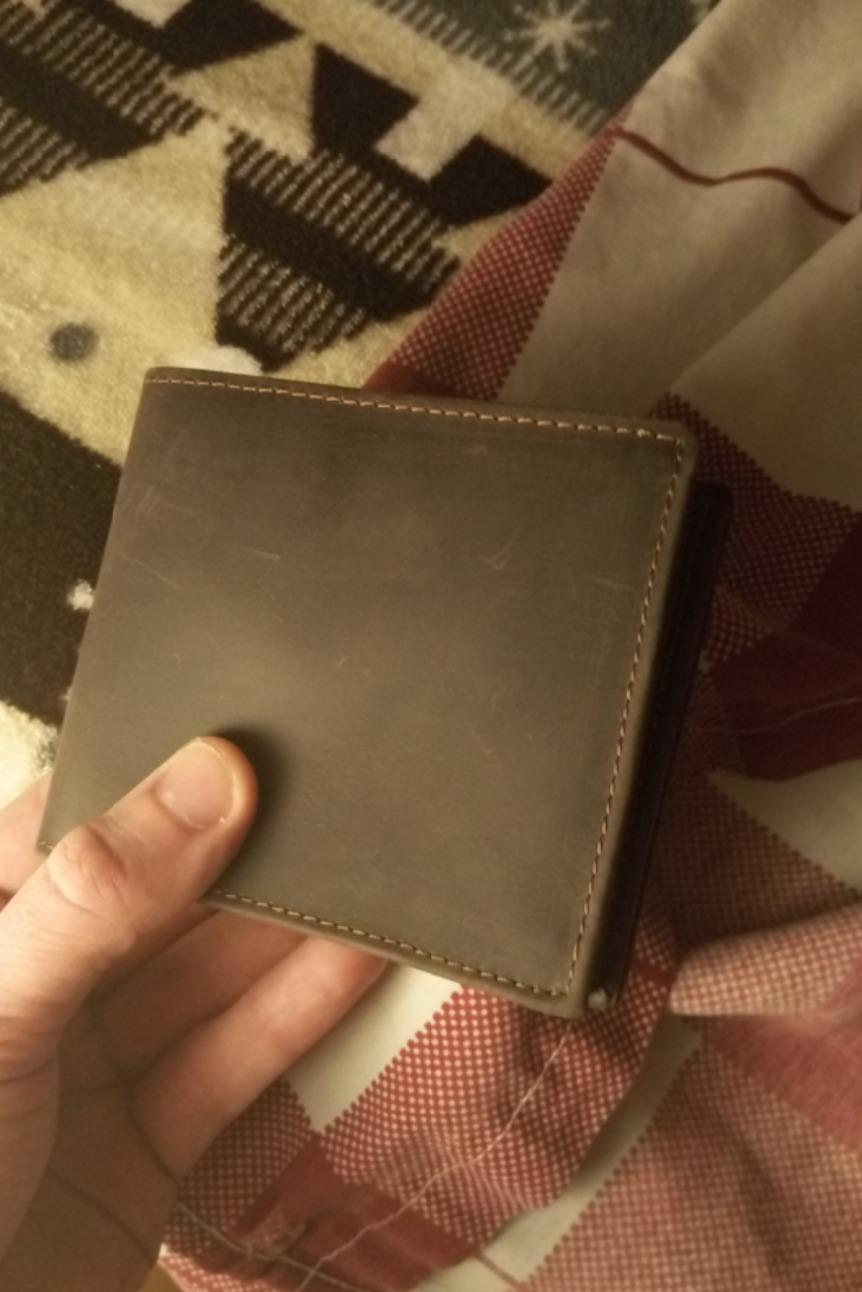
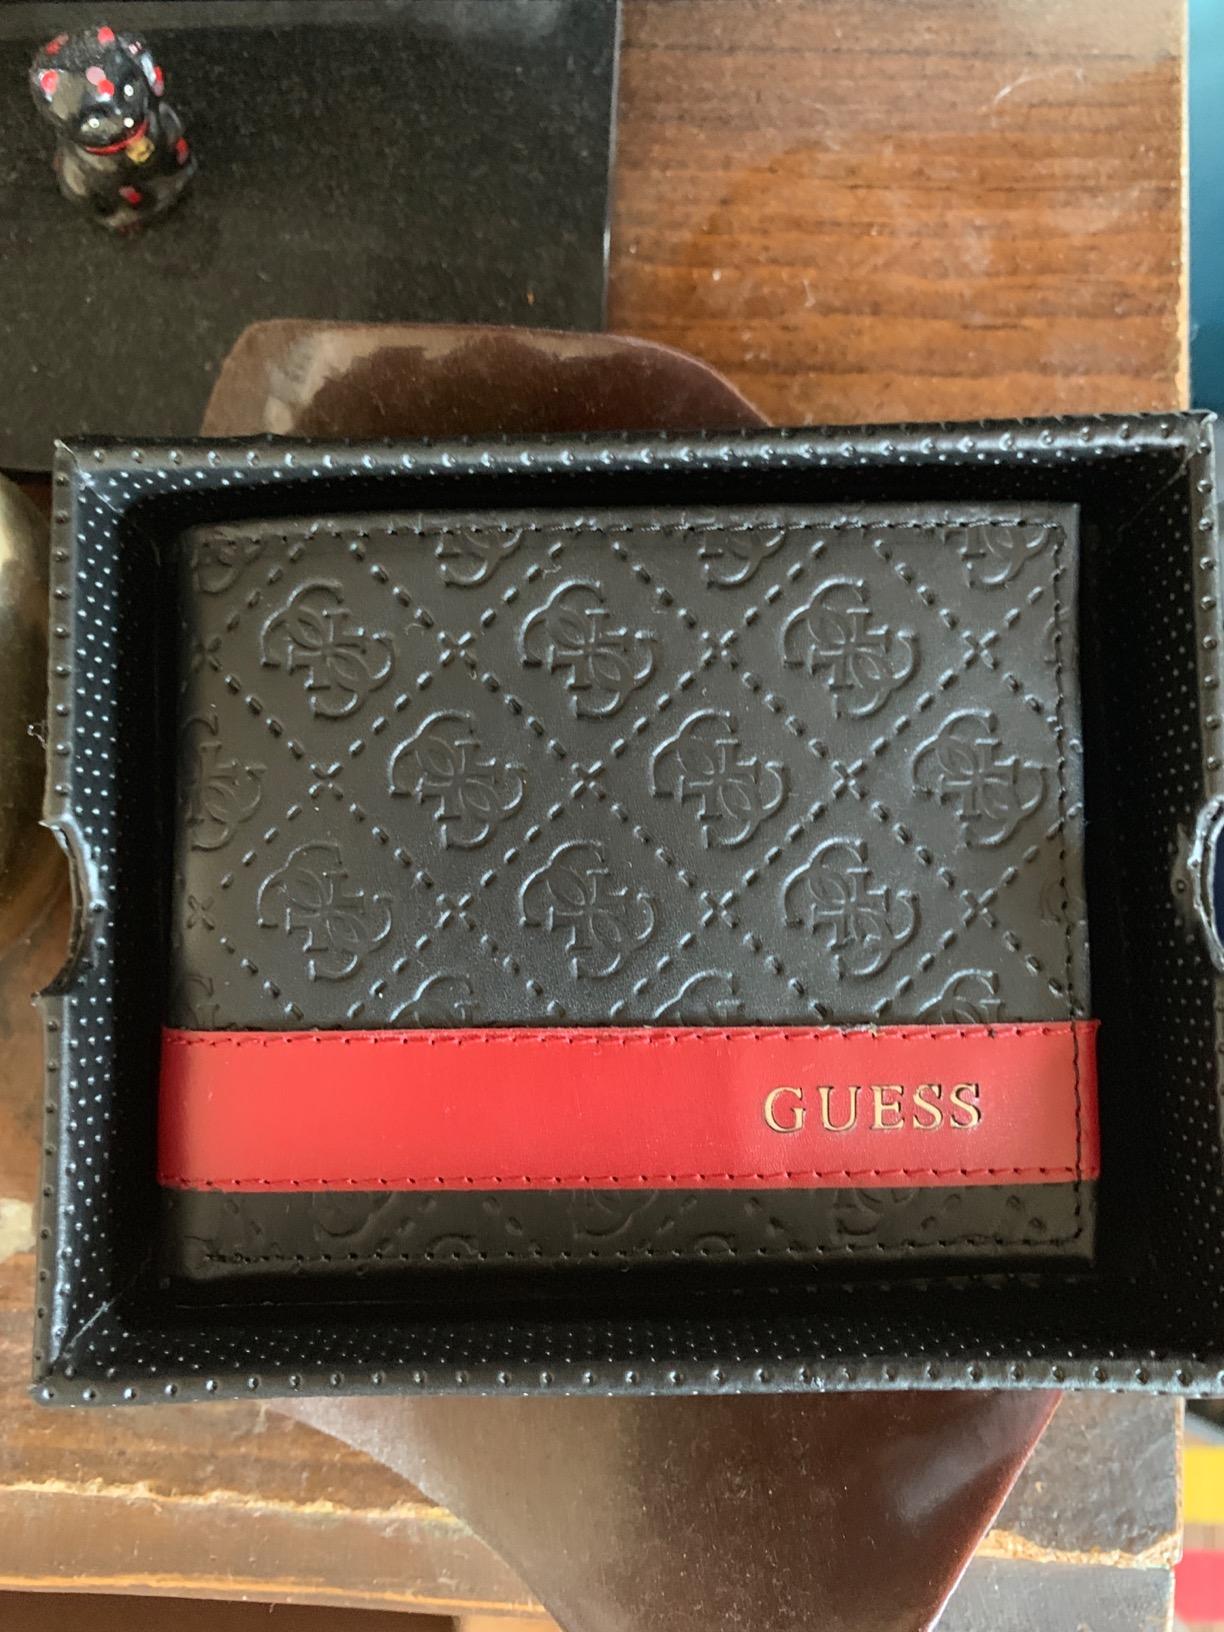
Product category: accessories_wallet
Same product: no